Philip J. Bone

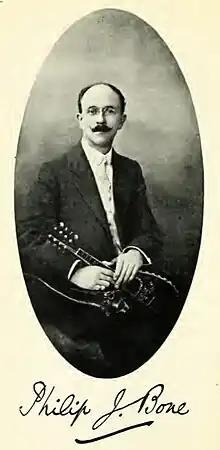
Philip J. Bone, from his book "The Guitar and Mandolin".

Philip James Bone (29 January 1873 – 17 June 1964) was an English mandolinist and guitar player in the late 19th and early 20th centuries.